St Brelade's Church

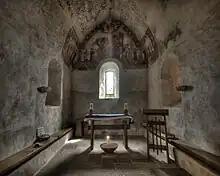
Interior of Fisherman's Chapel

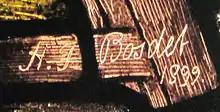
Signature of Henry Thomas Bosdet, 1899

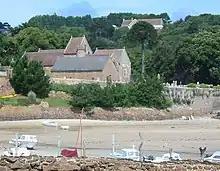
St Brelade, August 2009

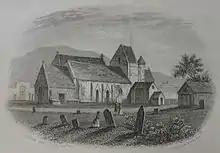
The church by PJ Ouless

The present church is mentioned in deeds of patronage. In AD 1035, Robert of Normandy confirmed the patronage of the church to the monastery of Montivilliers, which shows that the church was here before 1035. The Church was first built by Saint Branwalader. The chancel is the oldest part of the building. The original building extended some six feet into the nave. It was then only a small monastic chapel.